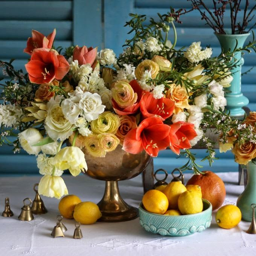
the tangerine : ~ decorating with fruits and vegetables and a winner